Erin Phillips

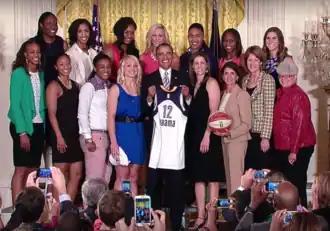
Posed team photo with photographers taking pictures

Before the start of the 2011 WNBA season, Phillips and fellow Australian Belinda Snell signed with the Seattle Storm. Less than three months later, however, Phillips was traded to the Indiana Fever in April as part of a three-team deal that sent Katie Smith to the Storm from the Mystics, a trade Smith had requested. The Fever were led by team veteran forward Tamika Catchings as well as Phillips's former Sun teammate Katie Douglas. After beginning the season coming off the bench, Phillips won a starting role following a season-ending injury to point guard Briann January ten games into the season. She started a career-best 22 games that year, and averaged a career-best 8.6 points per game to go along with 2.8 rebounds and 2.4 assists per game. Phillips was also eighth in the league in three-point field goal percentage, shooting 42.6%. She scored a career-high 21 points on two separate occasions, both losses to the Atlanta Dream. The Fever entered the playoffs as the top seed in the Eastern Conference. They defeated the New York Liberty 2–1 in the Conference Semifinals before losing to the Atlanta Dream 2–1 in the Conference Finals. Phillips's best playoff game was the winner-take-all Game3 of the Conference Semifinals in which she scored 12 points and recorded five steals in the Fever's 10-point victory.